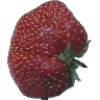
Label: strawberry_wedge